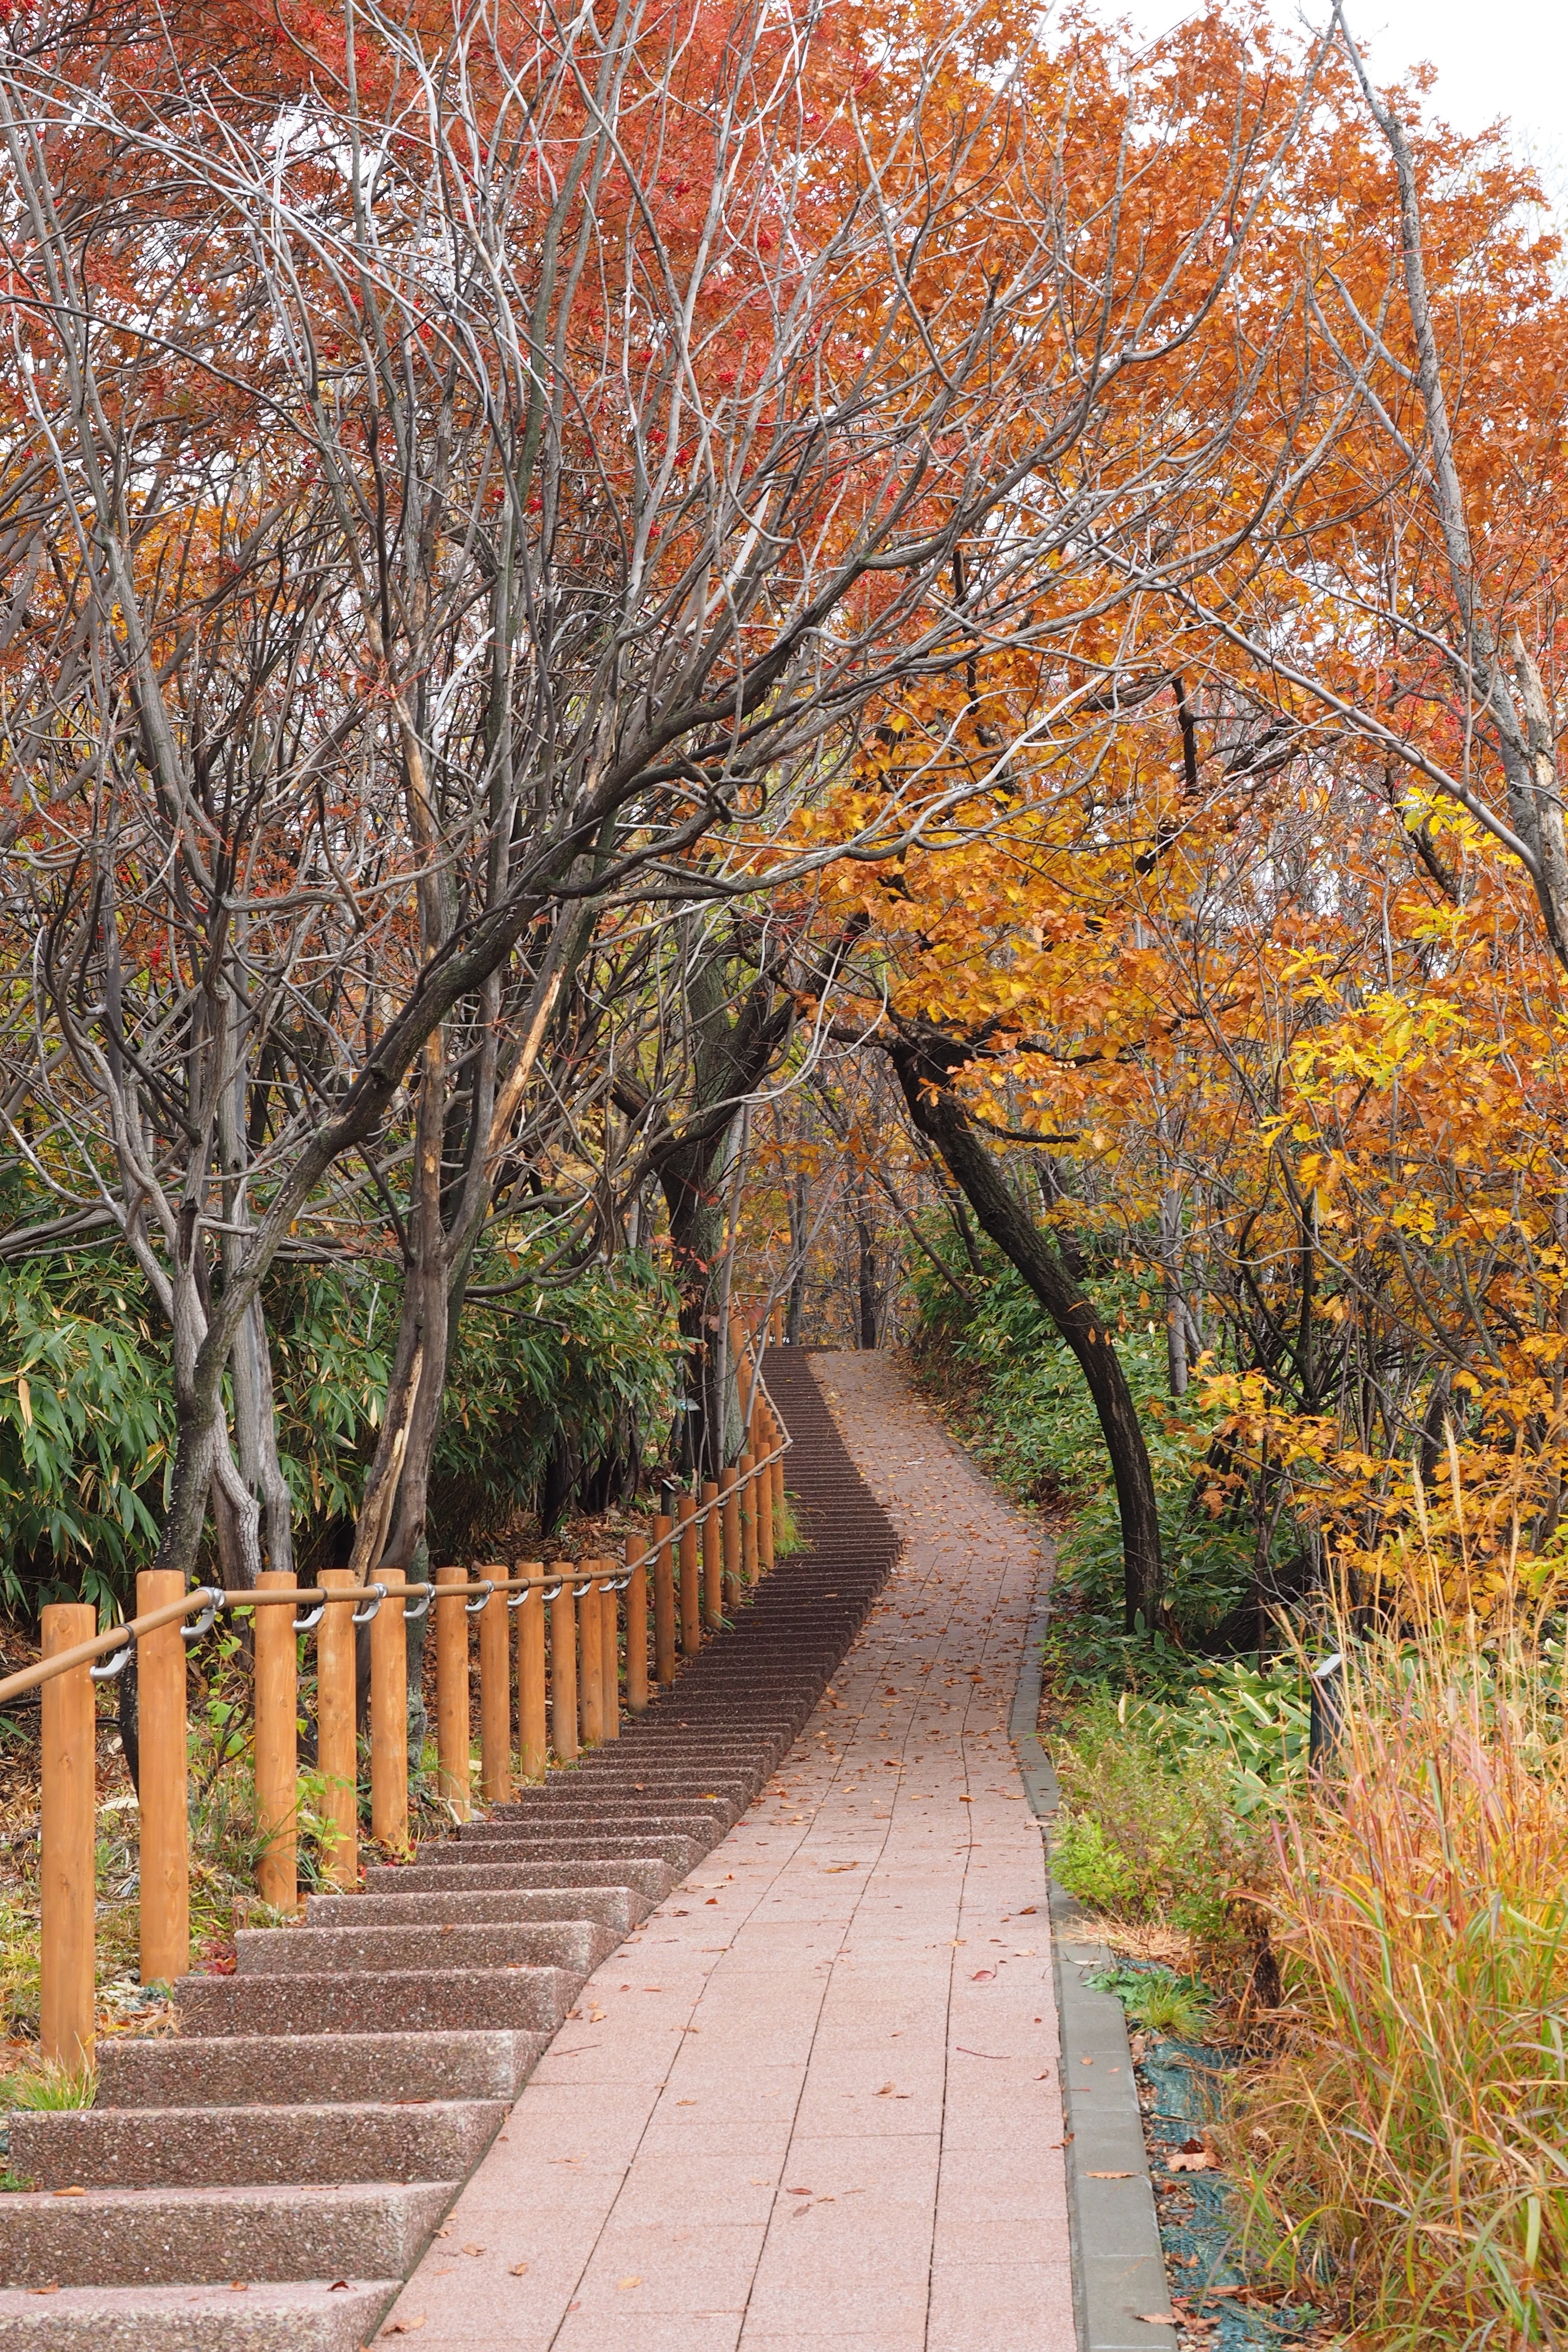
tree, forest, path, mountain, plant, leaf, flower, walkway, autumn, park, scenery, garden, season, woods, woodland, hokkaido, woody plant